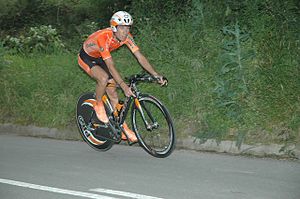
Lander Aperribai
Lander Aperribai Aranda er en spansk professionel cykelrytter, som cykler for det professionelle cykelhold Euskaltel-Euskadi.